Political views of Christopher Hitchens

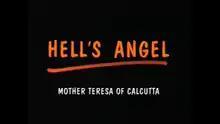
Titlecard of "Hell's Angel" – Mother Teresa of Calcutta (1994), a documentary by Christopher Hitchens

Hitchens stated, "[an] unborn child seems to me to be a real concept. It's not a growth or an appendix. You can't say the rights question doesn't come up. I don't think a woman should be forced to choose, or even can be", and, "as a materialist, I think it has been demonstrated that an embryo is a separate body and entity". Showing a desire to recognise the unborn as a life, he also affirmed a need for the right to abortion, stating, "the second-best fallback solution, which may sometimes be desirable for other reasons, is termination of pregnancy... all thinking people recognise a painful conflict of rights and interest in this question".